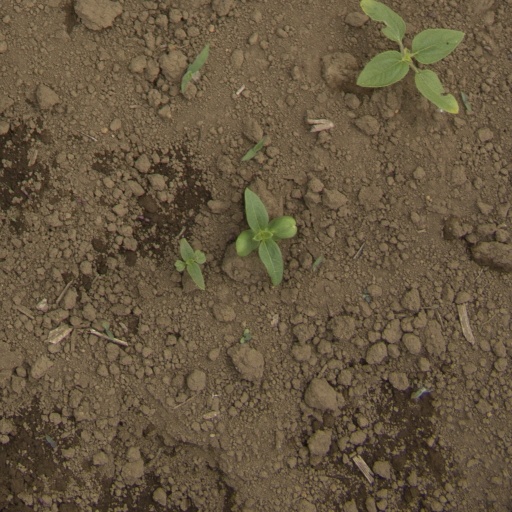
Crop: Jerusalem artichoke